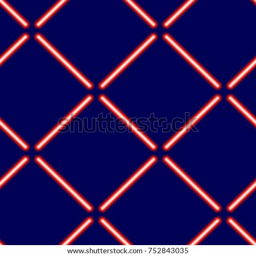
seamless pattern from light neon red rays on a blue background